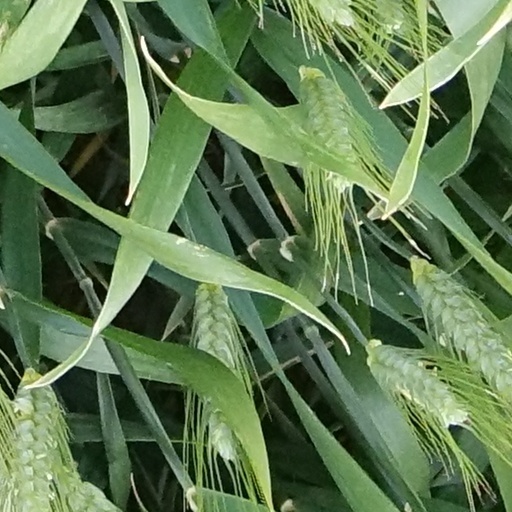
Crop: wheat